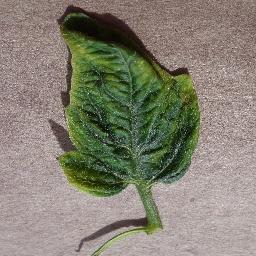
Label: Tomato___Tomato_Yellow_Leaf_Curl_Virus